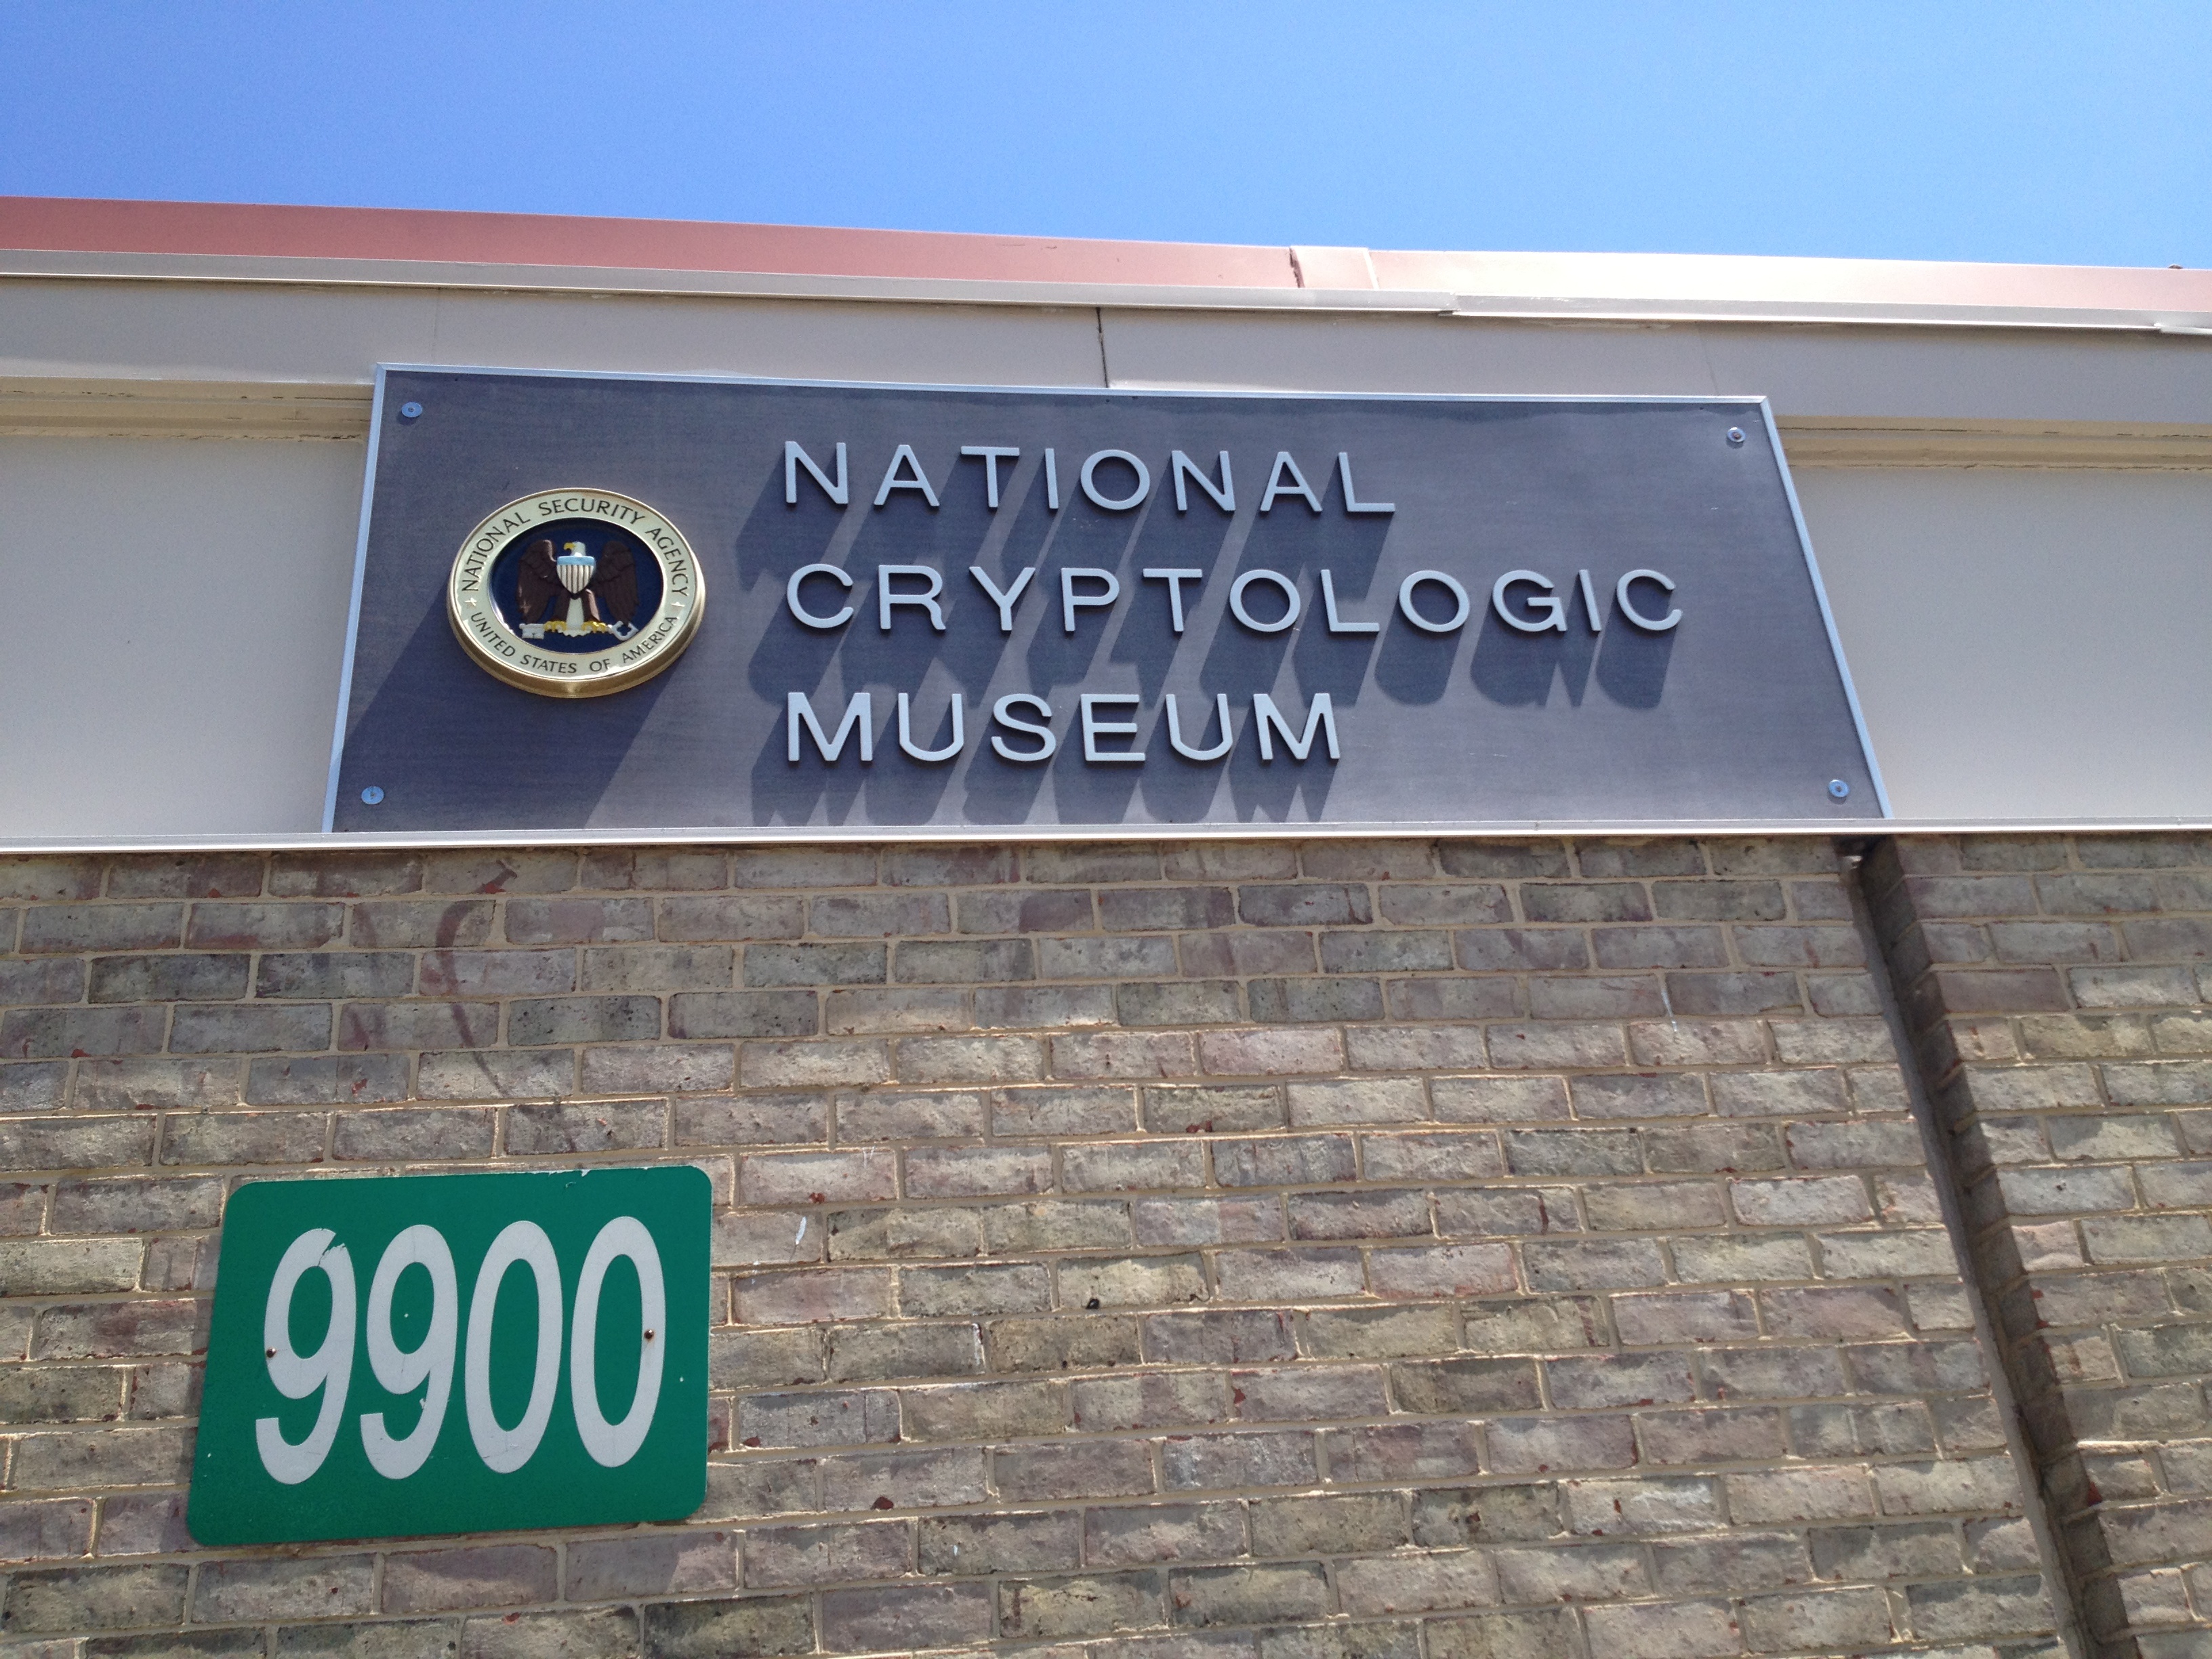
advertising, sign, street sign, signage, cryptologicmuseum